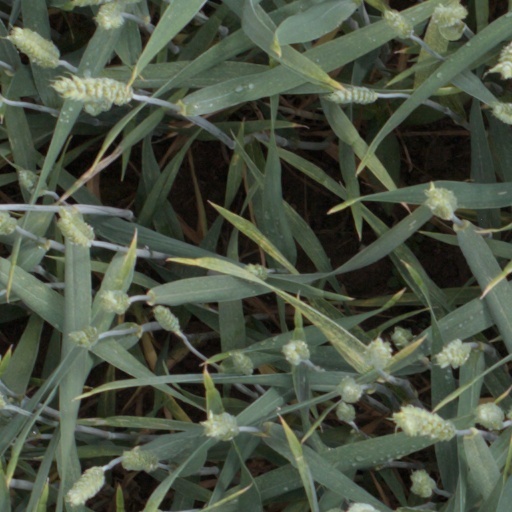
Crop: wheat